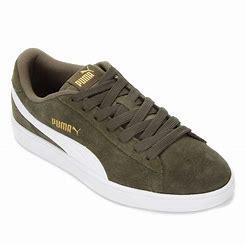
Brand: Puma
Model: Smash V2